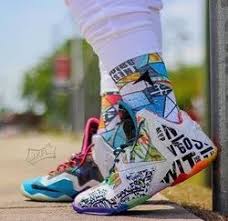
Label: Sneaker